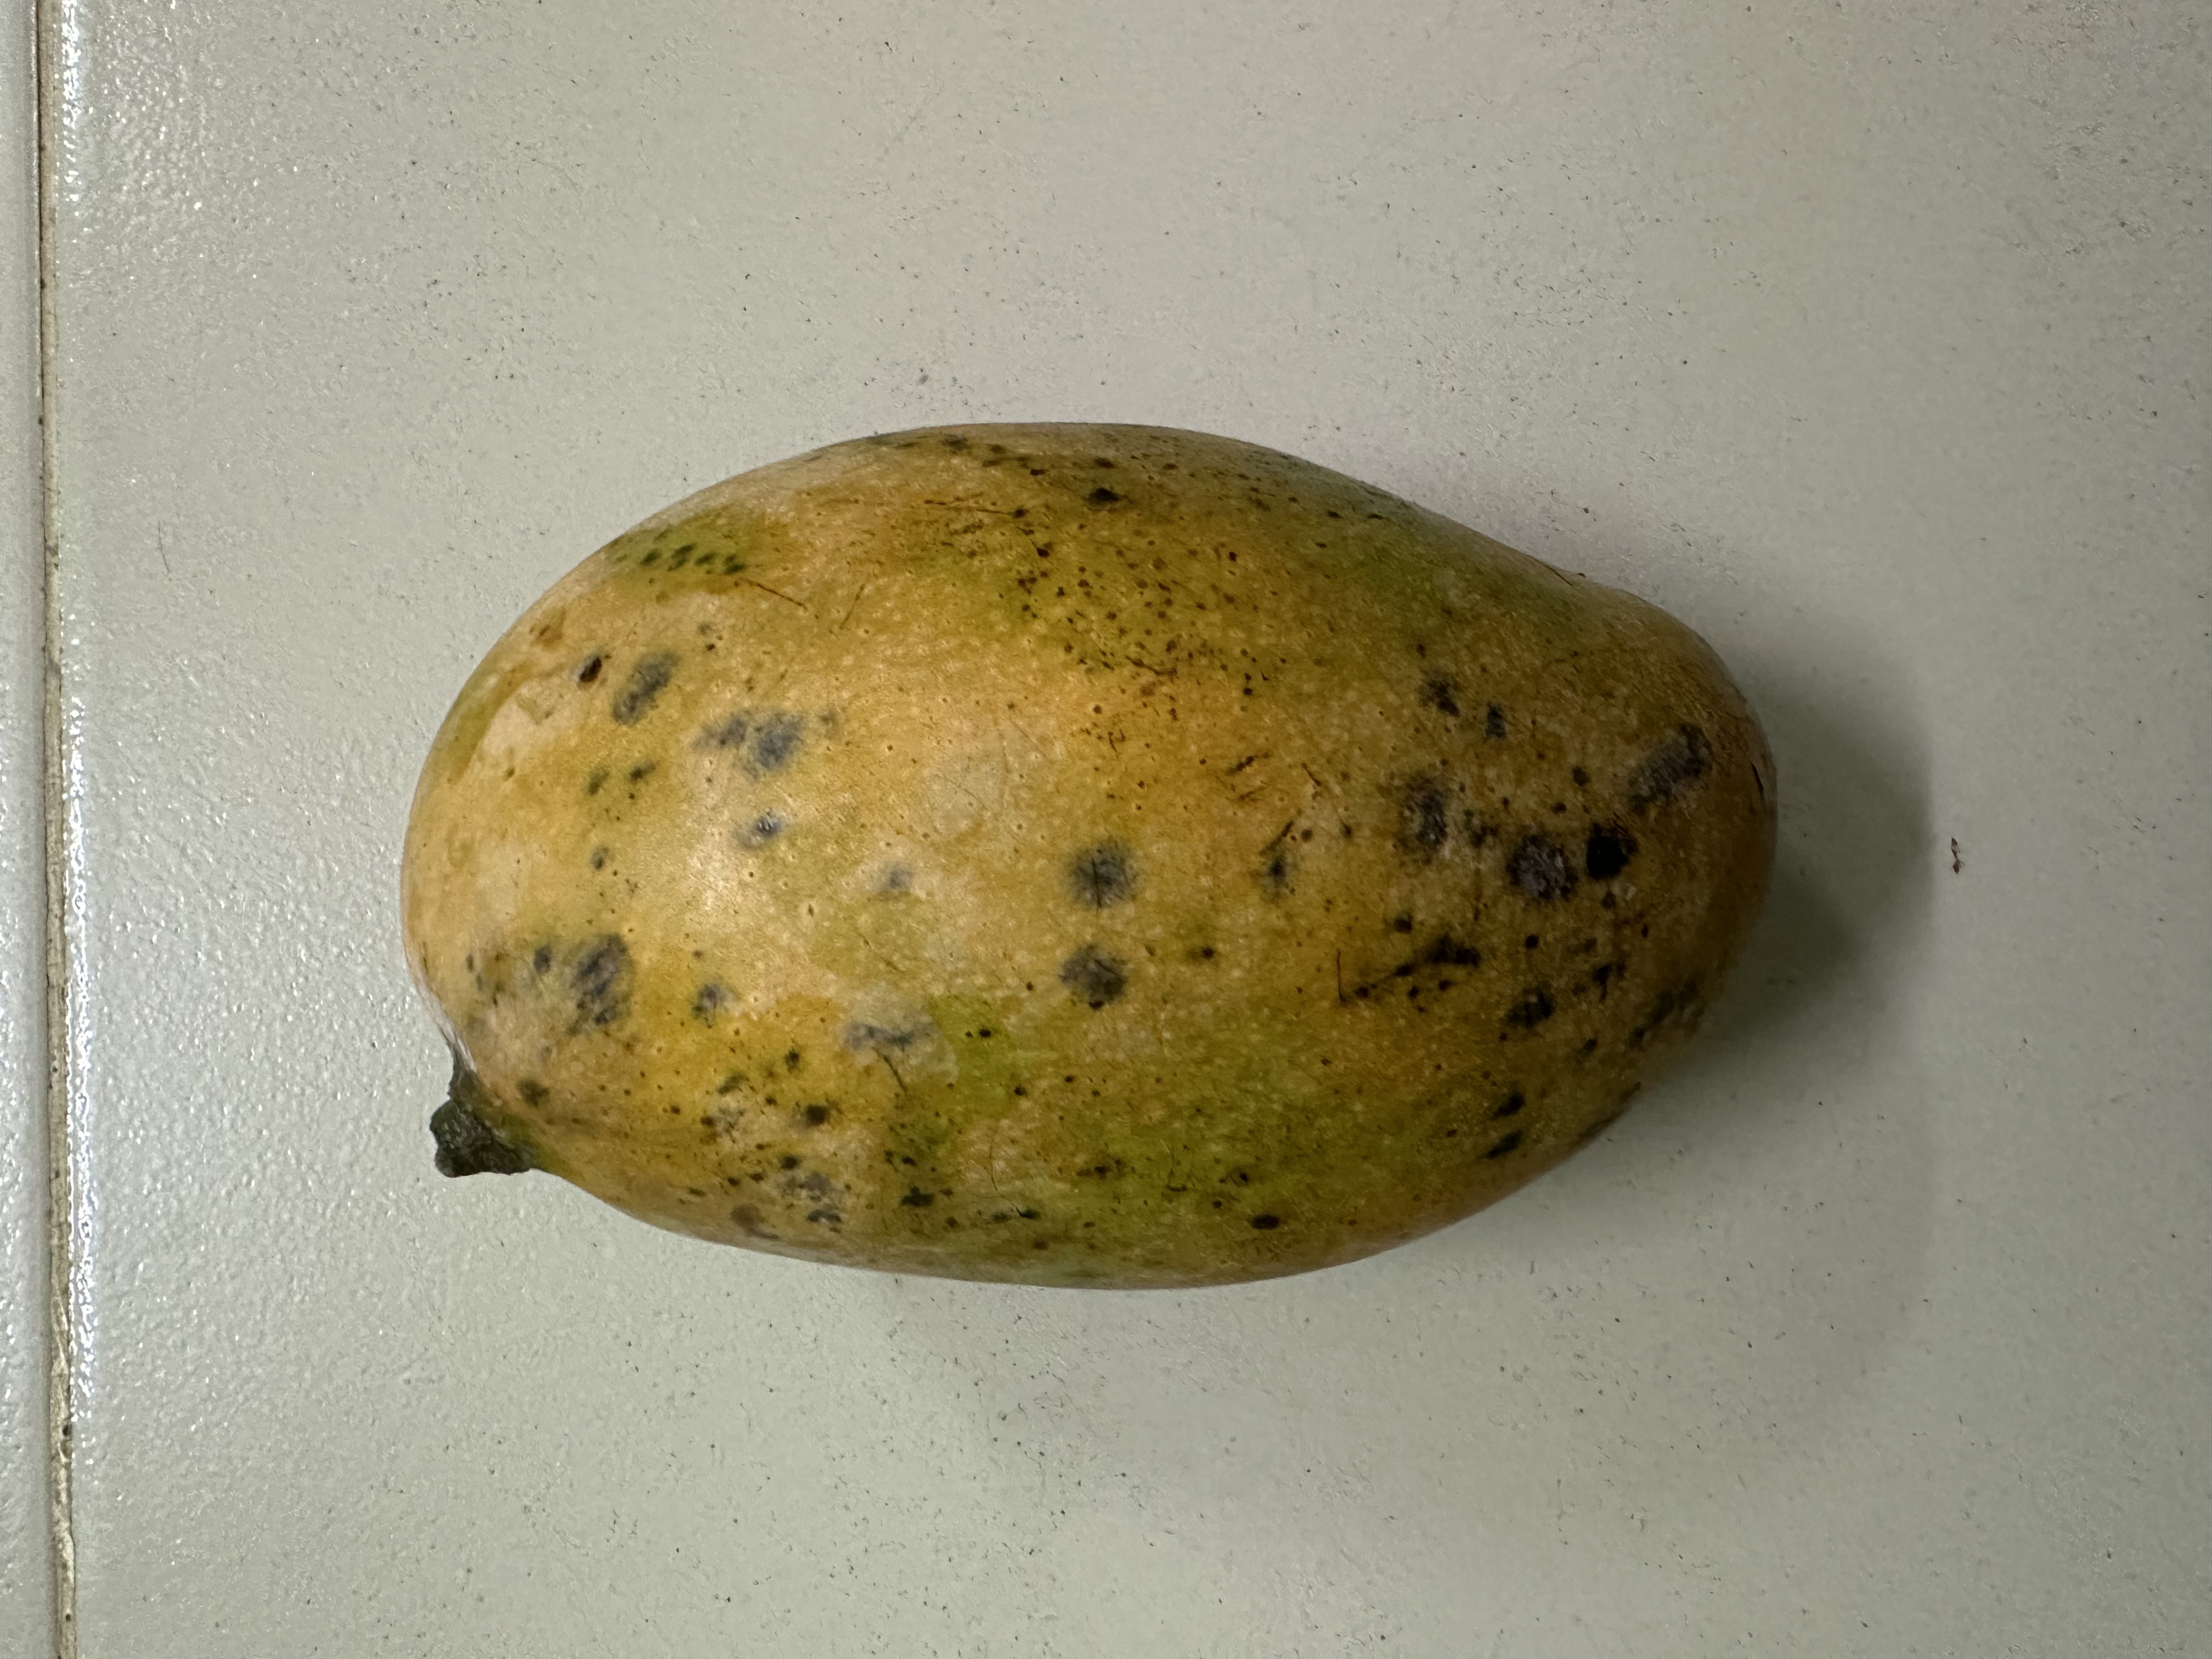
Mango variety: Mollika